Bikecentennial

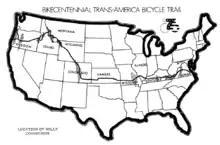
Bikecentennial Route

Bikecentennial '76 was an event consisting of a series of bicycle tours on the TransAmerica Bicycle Trail across the United States in the summer of 1976 in commemoration of the bicentennial of America's Declaration of Independence. The route crossed ten states, 22 national forests, two national parks, and 112 counties between Astoria, Oregon, and Yorktown, Virginia, a distance of about . The route was chosen to take cyclists through small towns on mostly rural, low-traffic roads.